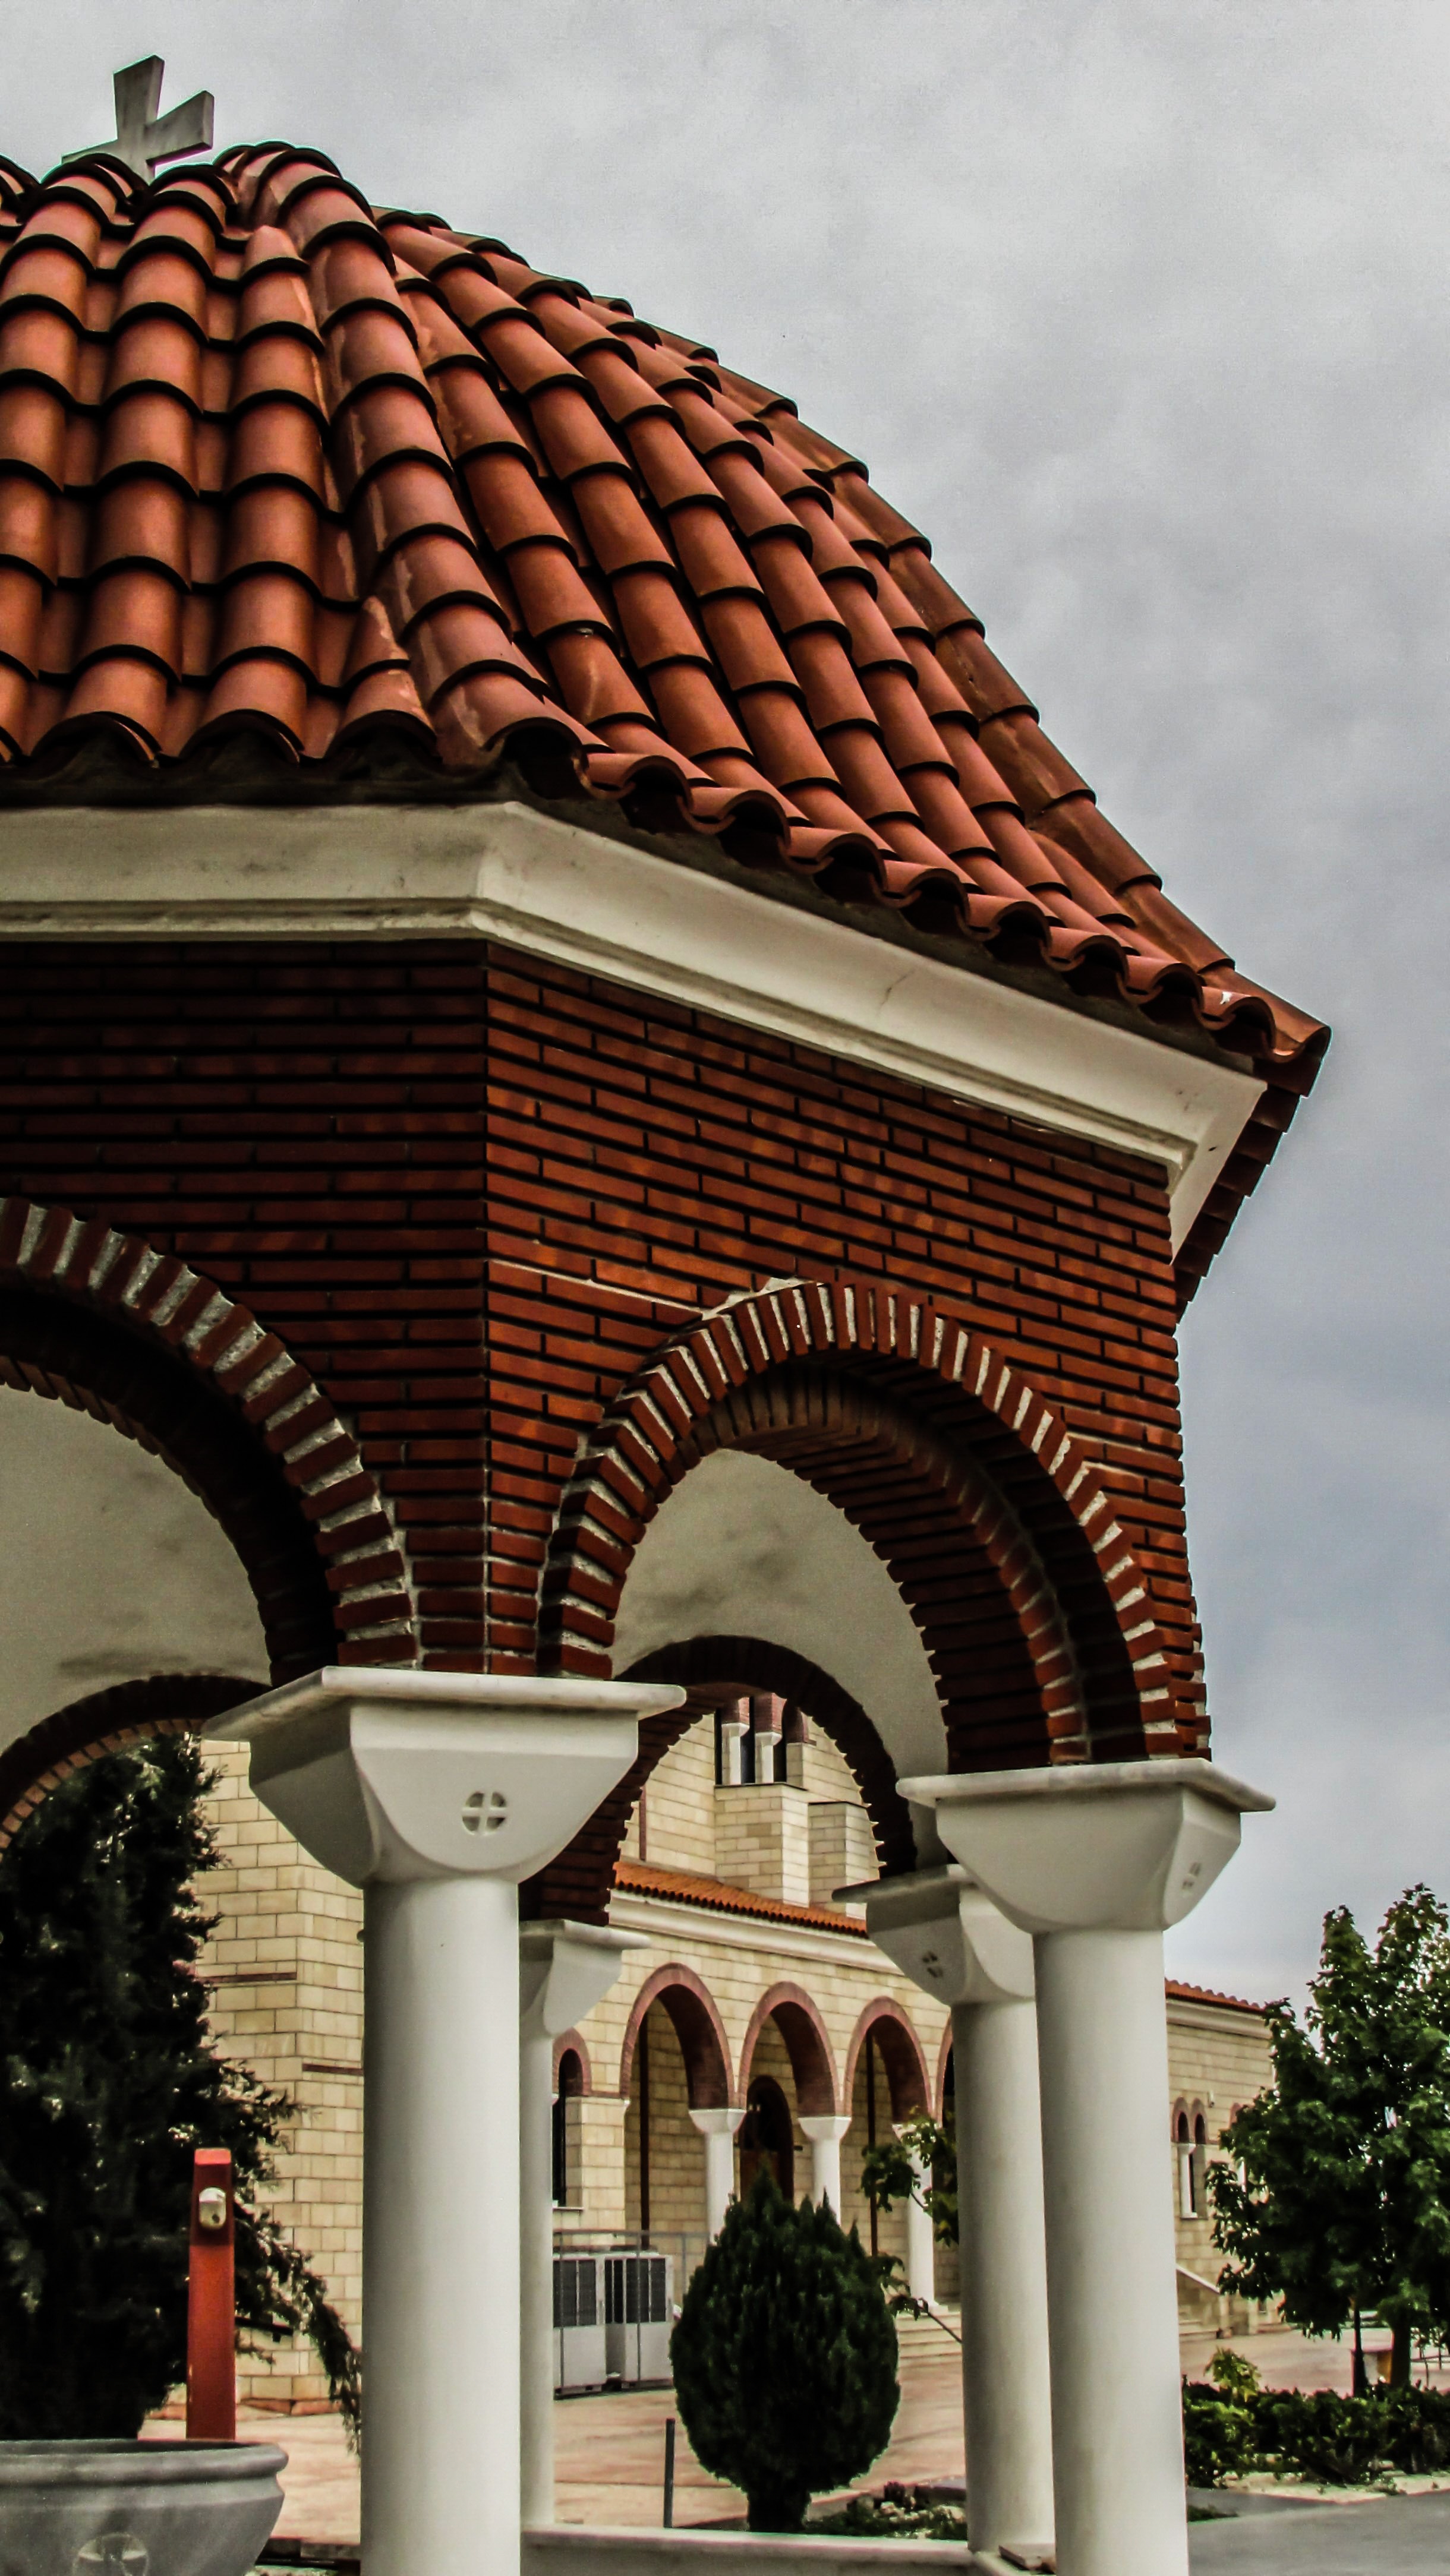
architecture, structure, roof, building, arch, column, tower, landmark, facade, church, place of worship, temple, shrine, orthodox, cyprus, sotira, outdoor structure